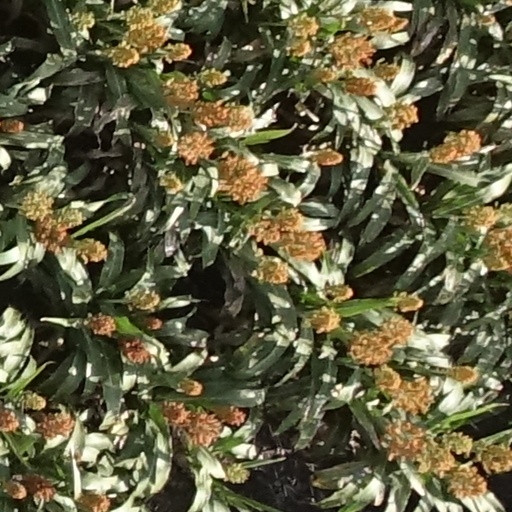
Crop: sorghum